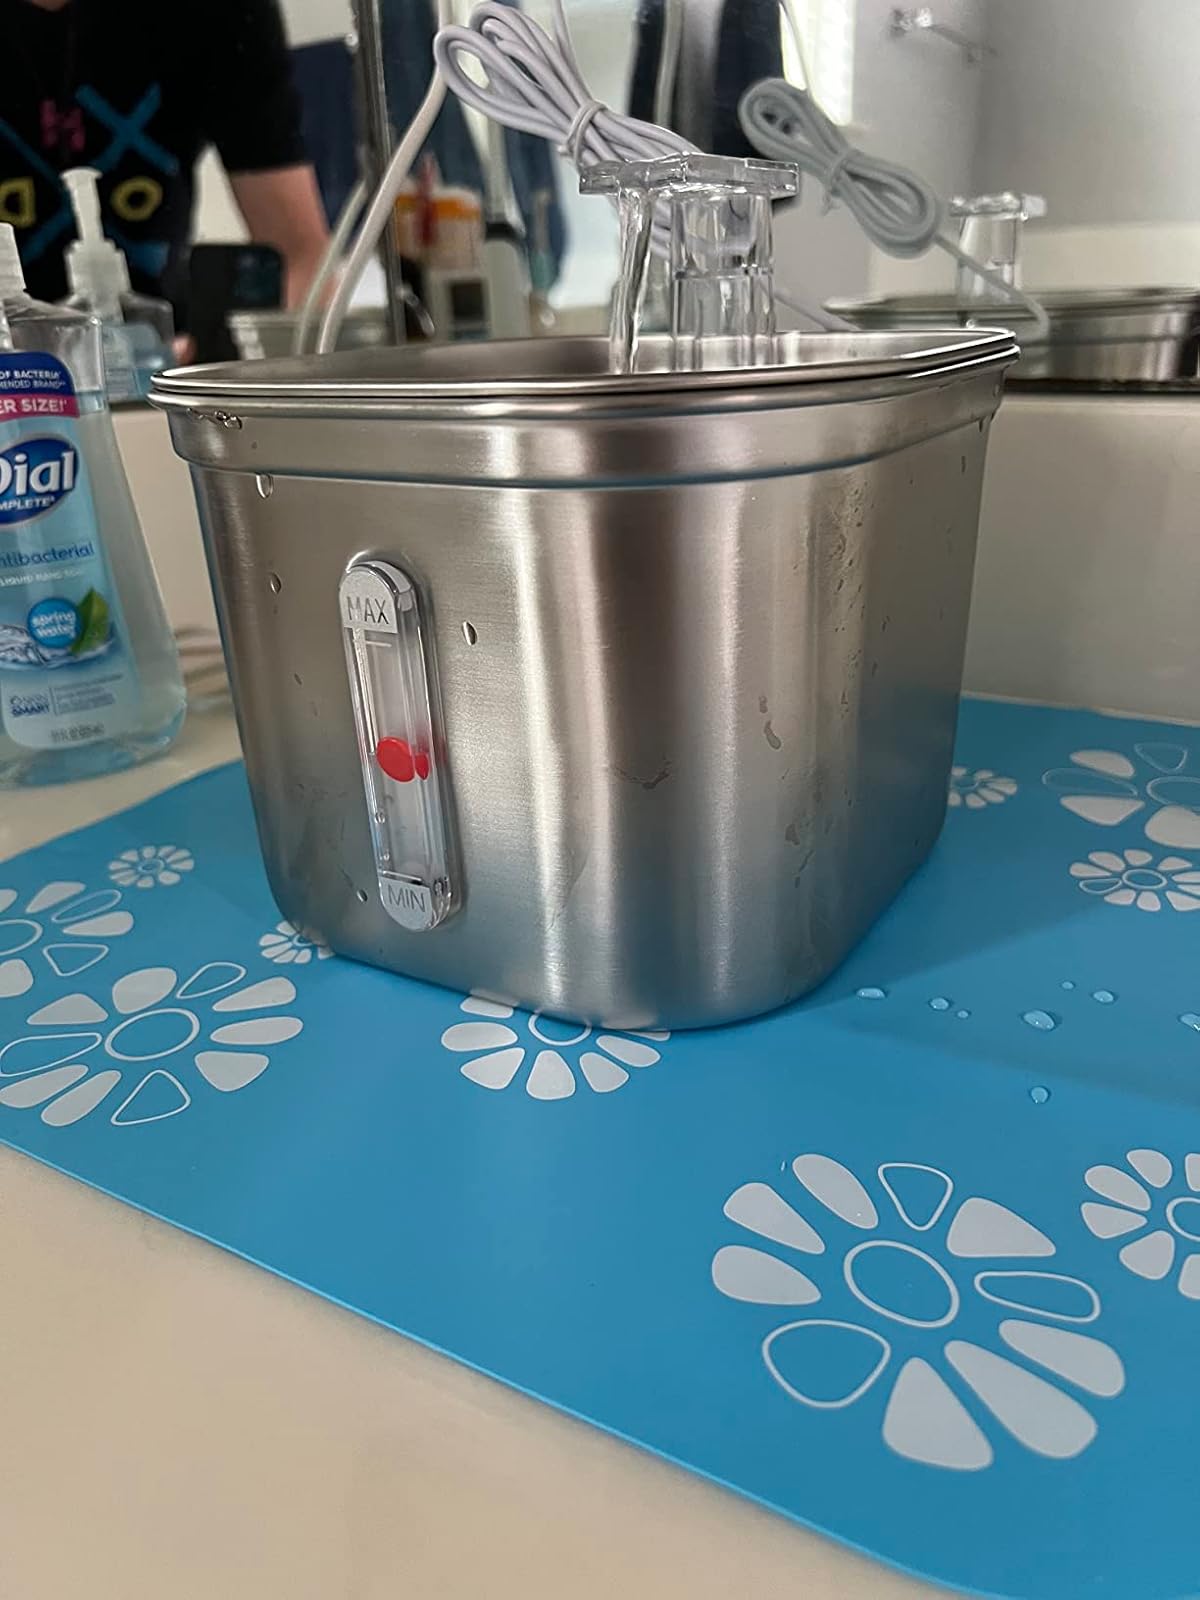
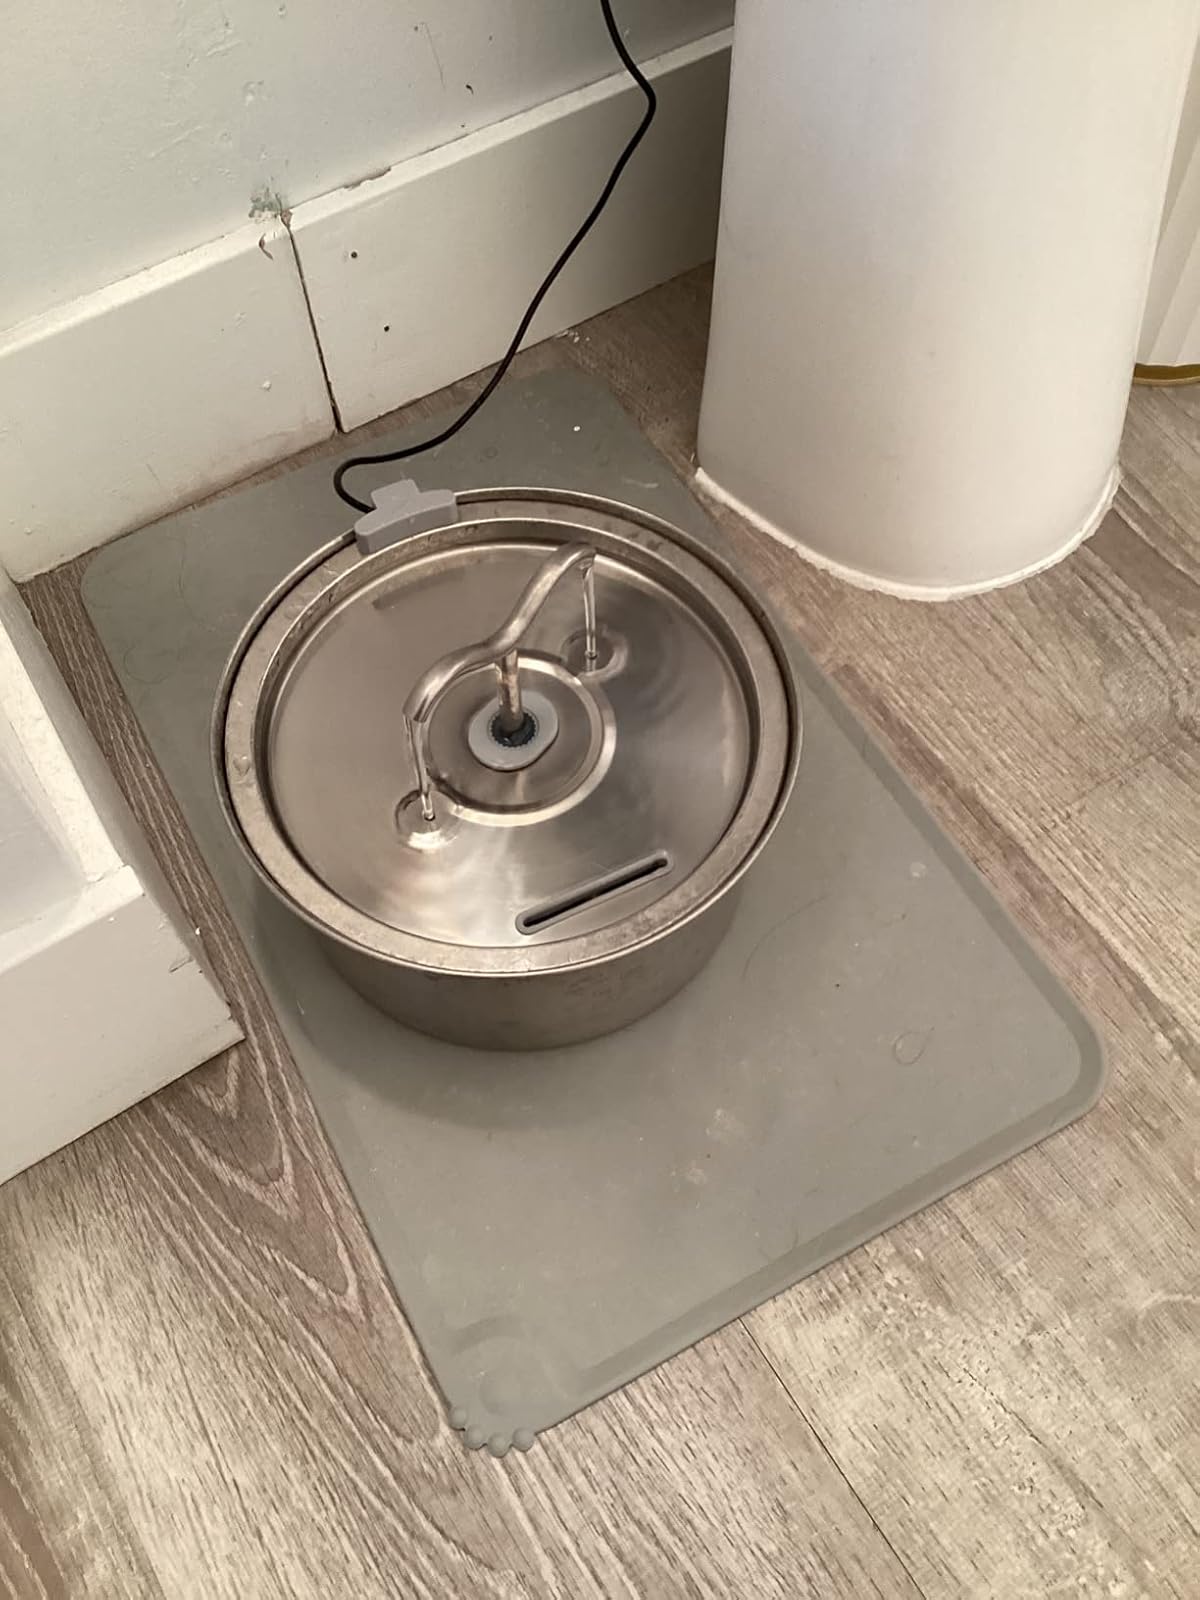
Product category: items_bowl
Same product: no